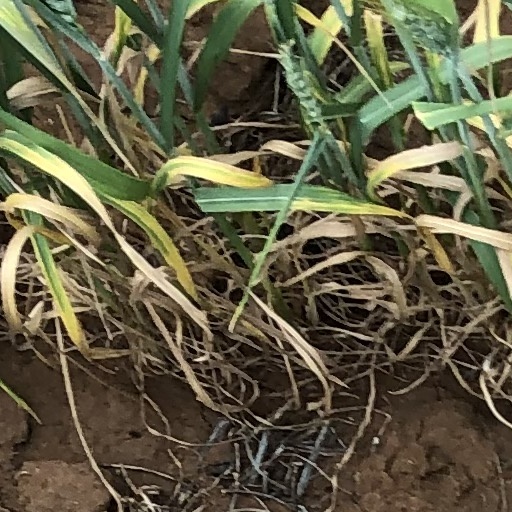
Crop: wheat